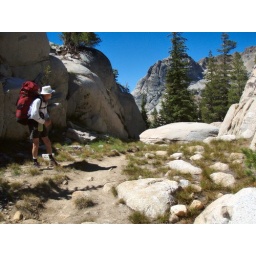
There is also blue Grouse in the shadows to the left of the bright rock in the center of the shot